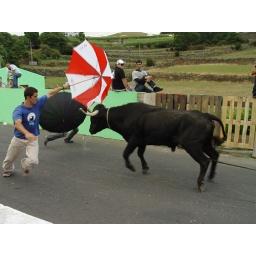
Bull street fighting in Posto Santo, Terceira. The bull is getting angry.